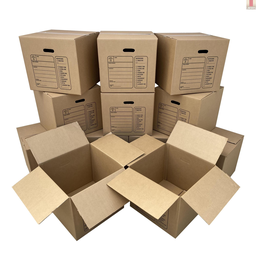
Label: cardboard